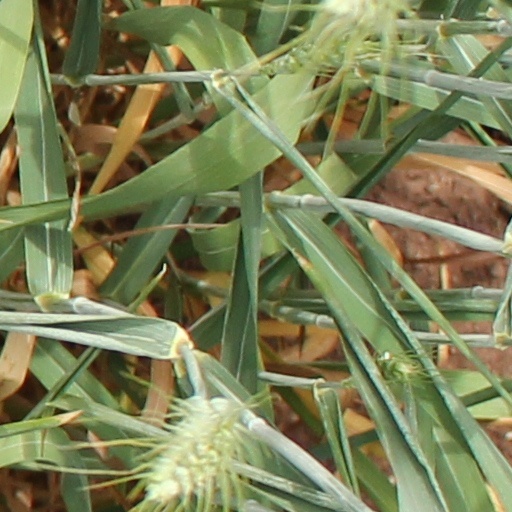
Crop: wheat